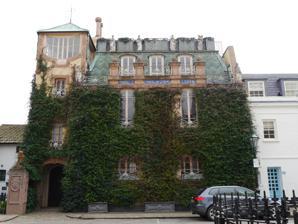
Building: 50 Glebe Place
Country: United Kingdom
Year built: 1987
50 Glebe Place 50 Glebe Place is a large terraced house on Glebe Place in the Chelsea district of London SW3 . It was built between 1985 and 1987 for the advertiser Frank Lowe . Ed Glinert, in The London Compendium , described it as a folly . Design The London: North West edition of the Pevsner Architectural Guides describes the property as featuring a "tall eclectic entrance tower". The building is of three storeys, the topmost being inside the roof space, with a roof garden as well. The tower is of four storeys with windows at each level and a weather vane at the top of a pitched roof. The building is notable for the six statues on its mansard roof, each different, four across the ridge and two others either side of the base of the roof slope, as well as the terracotta figure of a seated girl atop a pillar next to the entrance. The roof is tiled with a multi-coloured pattern of chevrons. There is extensive use of metalwork in front of the windows and for drainage, and a three-part painted inset at the base of the roof. Gallery Tower. Statue at roof level. Painted design at roof level. Doorway. Relief with inset in doorway. References